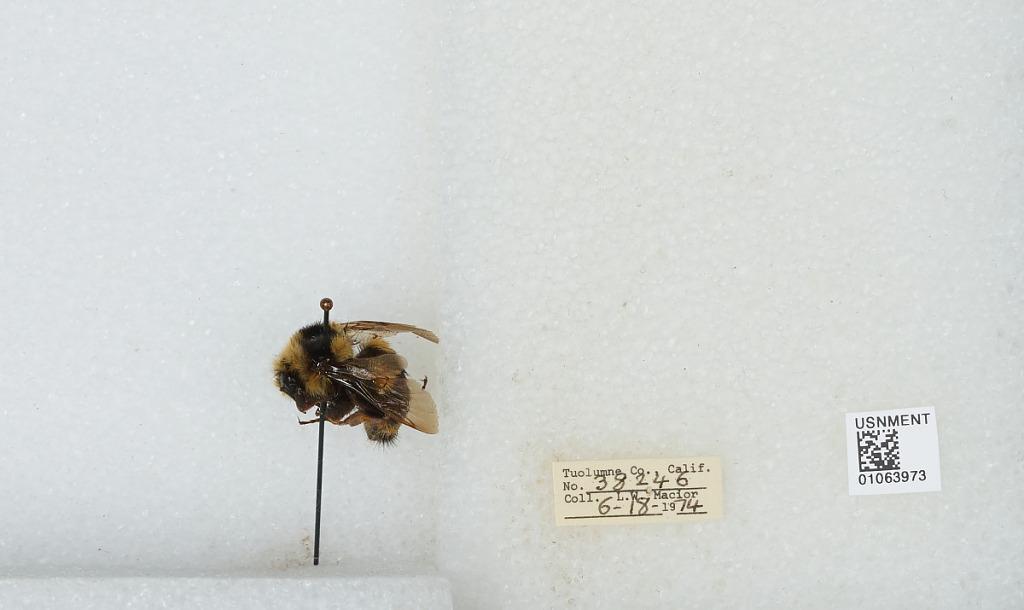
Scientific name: Bombus bifarius nearcticus
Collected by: L. Macior
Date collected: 1974-6-18
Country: United States
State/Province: California
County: Tuolumne
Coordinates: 38.02, -119.94